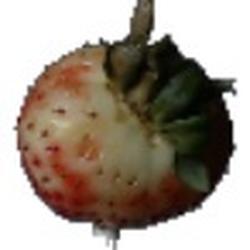
Label: Strawberry